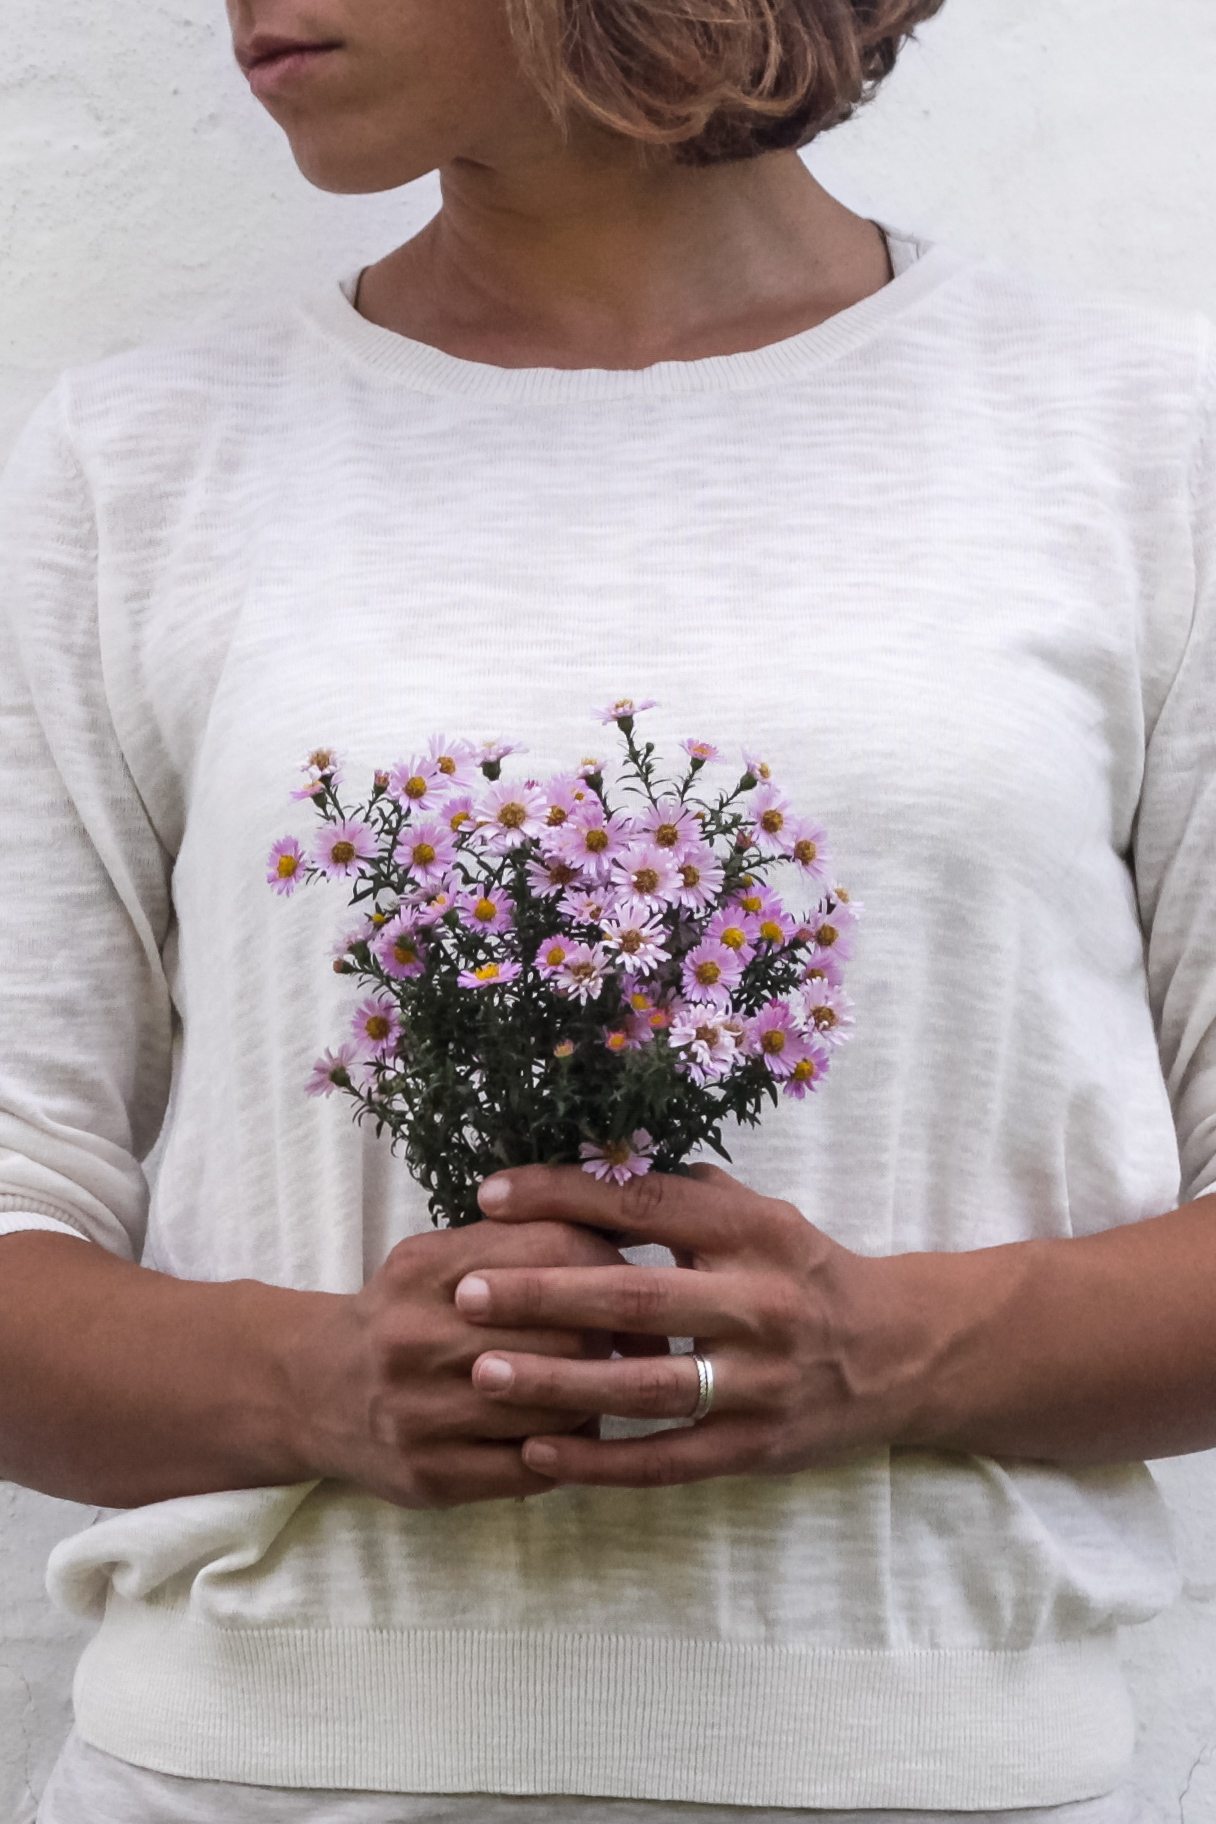
flower, neck, plant, shoulder, botany, bouquet, hand, floral design, t shirt, floristry, wildflower, photography, sleeve, petal, top, flower arranging, cut flowers, gesture